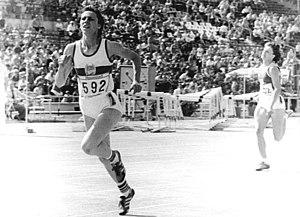
Christina Lathan, née Brehmer le 28 février 1958 à Altdöbern, est une athlète de République démocratique allemande, championne olympique.